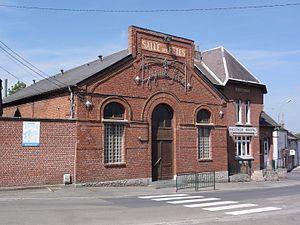
Avesnelles (Nord, Fr) salle des fêtes, bibliothèque
Avesnelles est une commune française située dans le département du Nord, en région Hauts-de-France.